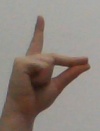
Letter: ta